The Rent Girl

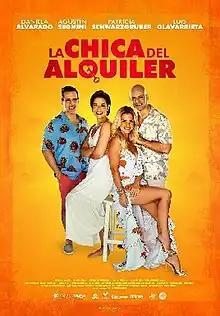
Theatrical release poster

The Rent Girl (Spanish: La chica del alquiler) is a 2023 Venezuelan romantic comedy film directed and edited by Carlos Caridad Montero and written by Fernando Martínez & Daniel Alfonso Rojas. Starring Daniela Alvarado, Luis Olavarrieta, Patricia Schwarzgruber and Agustín Segnini. It premiered on June 1, 2023, in Venezuelan theaters.